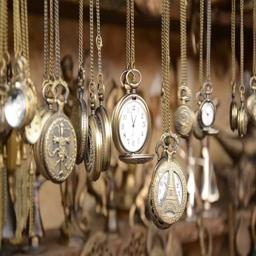
big and small old and antique pocket watch or clocks swinging or rocking from the air